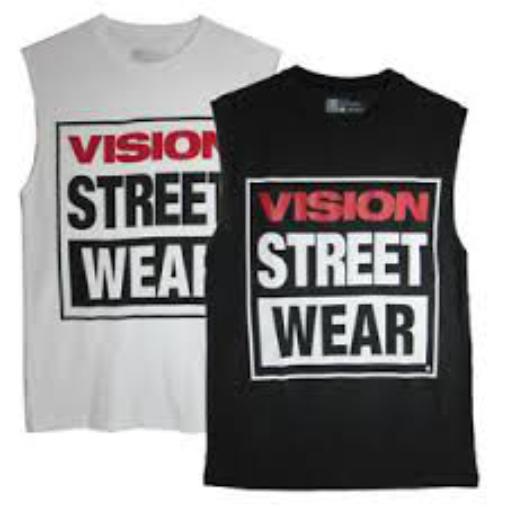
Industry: Clothes